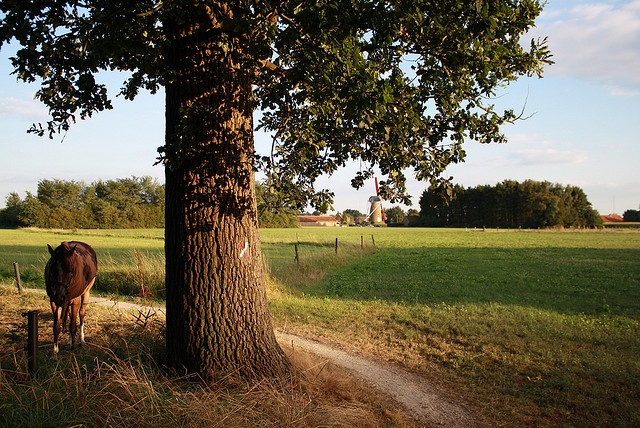
A tall animal standing next to a tree.
A horse tied to a post next to a tree
A horse hangs peacefully in the shade of the tree next to the trail
A horse under the shade of a tree next to a field.
A lone horse by a tree and a field.